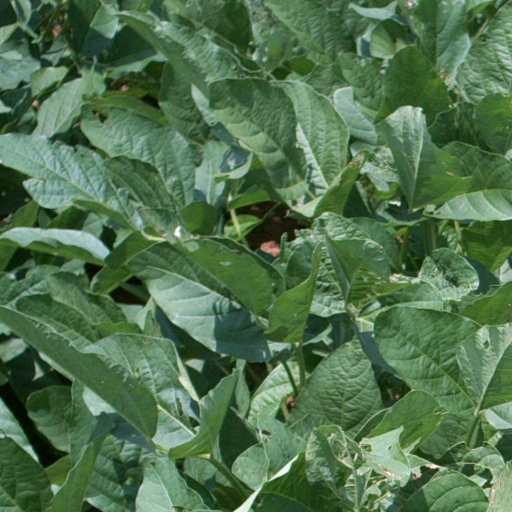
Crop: soybean